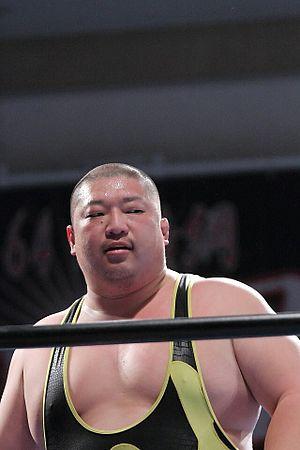
Masato Shibata, est un catcheur japonais, qui travaille pour la Dramatic Dream Team.